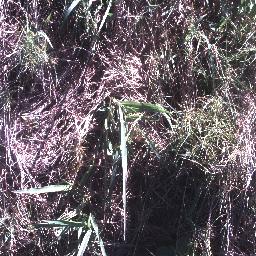
Label: negative